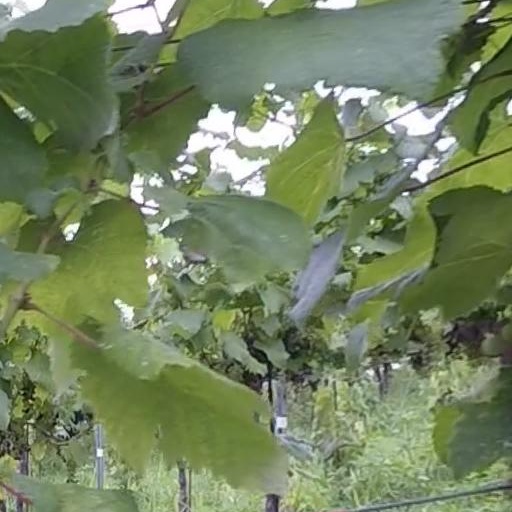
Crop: grape